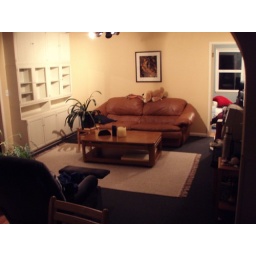
Boxed up everything in the white wall system